Prunus cathybrownae

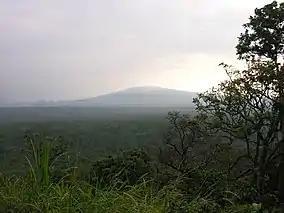
Virunga National Park, Albertine Rift, Africa

The Republic sites are part of a larger fossil site system collectively known as the Eocene Okanagan Highlands. The highlands, including the Early Eocene formations between Driftwood Canyon at the north and Republic at the south, have been described as one of the "Great Canadian "Lagerstätten"" based on the diversity, quality and unique nature of the paleofloral and paleofaunal biotas that are preserved. The highlands temperate biome preserved across a large transect of lakes recorded many of the earliest appearances of modern genera, while also documenting the last stands of ancient lines. The warm temperate highland floras in association with downfaulted lacustrine basins and active volcanism are noted to have no exact modern equivalents. This is due to the more seasonally equitable conditions of the Early Eocene, resulting in much lower seasonal temperature shifts. However, the highlands have been compared to the upland ecological islands of the Virunga Mountains within the Albertine Rift.